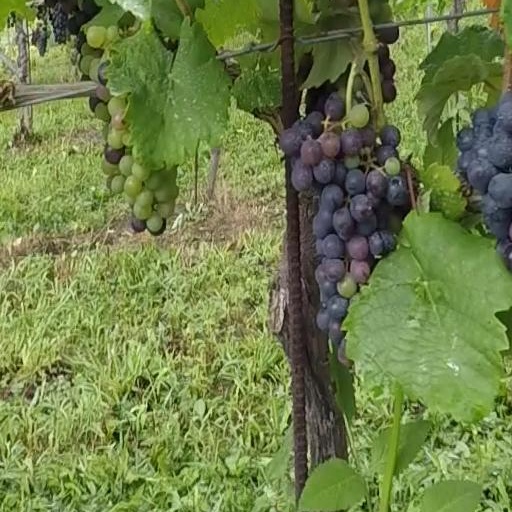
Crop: grape